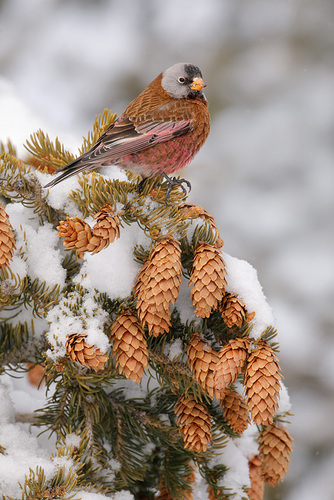
this small bird in the snow has a very colorful body, ranging from a red and brown body and it's wings are grey, brown, and pink; it's head is grey and black and it's bill is bright orange.
this is a brown bird with a pink belly and wing and gray head.
a round bird has orange gray and pink feathers, and a gray head with a black stripe.
this small round bird has a brown and orange body, a great head, and a short orange beak.
a medium sized bird with tones of red, brown, grey and a short bill
this bird has wings that are brown and black and has a red belly
this bird has wings that are red and black and has a brown belly
this bird has wings that are black and has a red belly
this bird has wings that are black and has a red body
this bird has a grey head with a black crown and throat, and its breast, belly and back are brown.
Species: Gray Crowned Rosy Finch